Might and Magic VIII: Day of the Destroyer

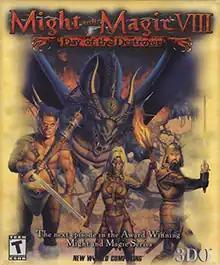
Cover art by Larry Elmore

Might and Magic VIII: Day of the Destroyer is a role-playing video game in the science fantasy genre developed for Microsoft Windows by New World Computing and released in 2000 by The 3DO Company. It is the eighth game in the "Might and Magic" series. The game received middling critical reviews, a first for the typically high-rated series, with several critics citing the game's length and its increasingly dated game engine, which had been left fundamentally unaltered since "" in 1998. The game was later ported to PlayStation 2 in Japan and published by Imagineer on September 6, 2001.